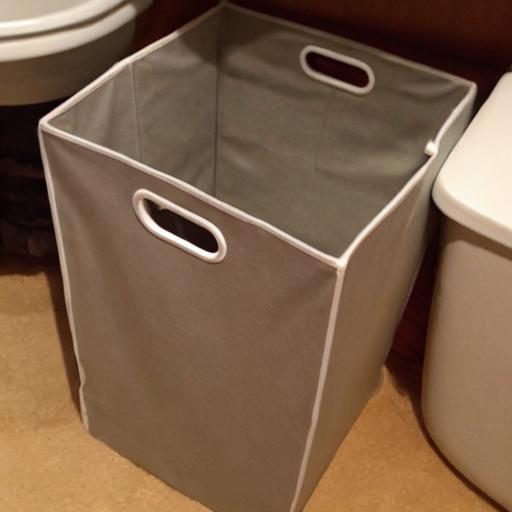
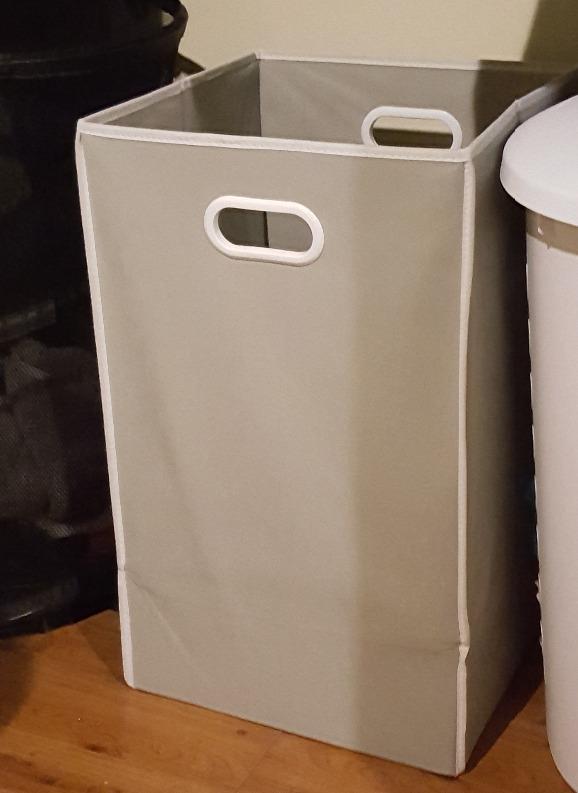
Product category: items_hamper
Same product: no